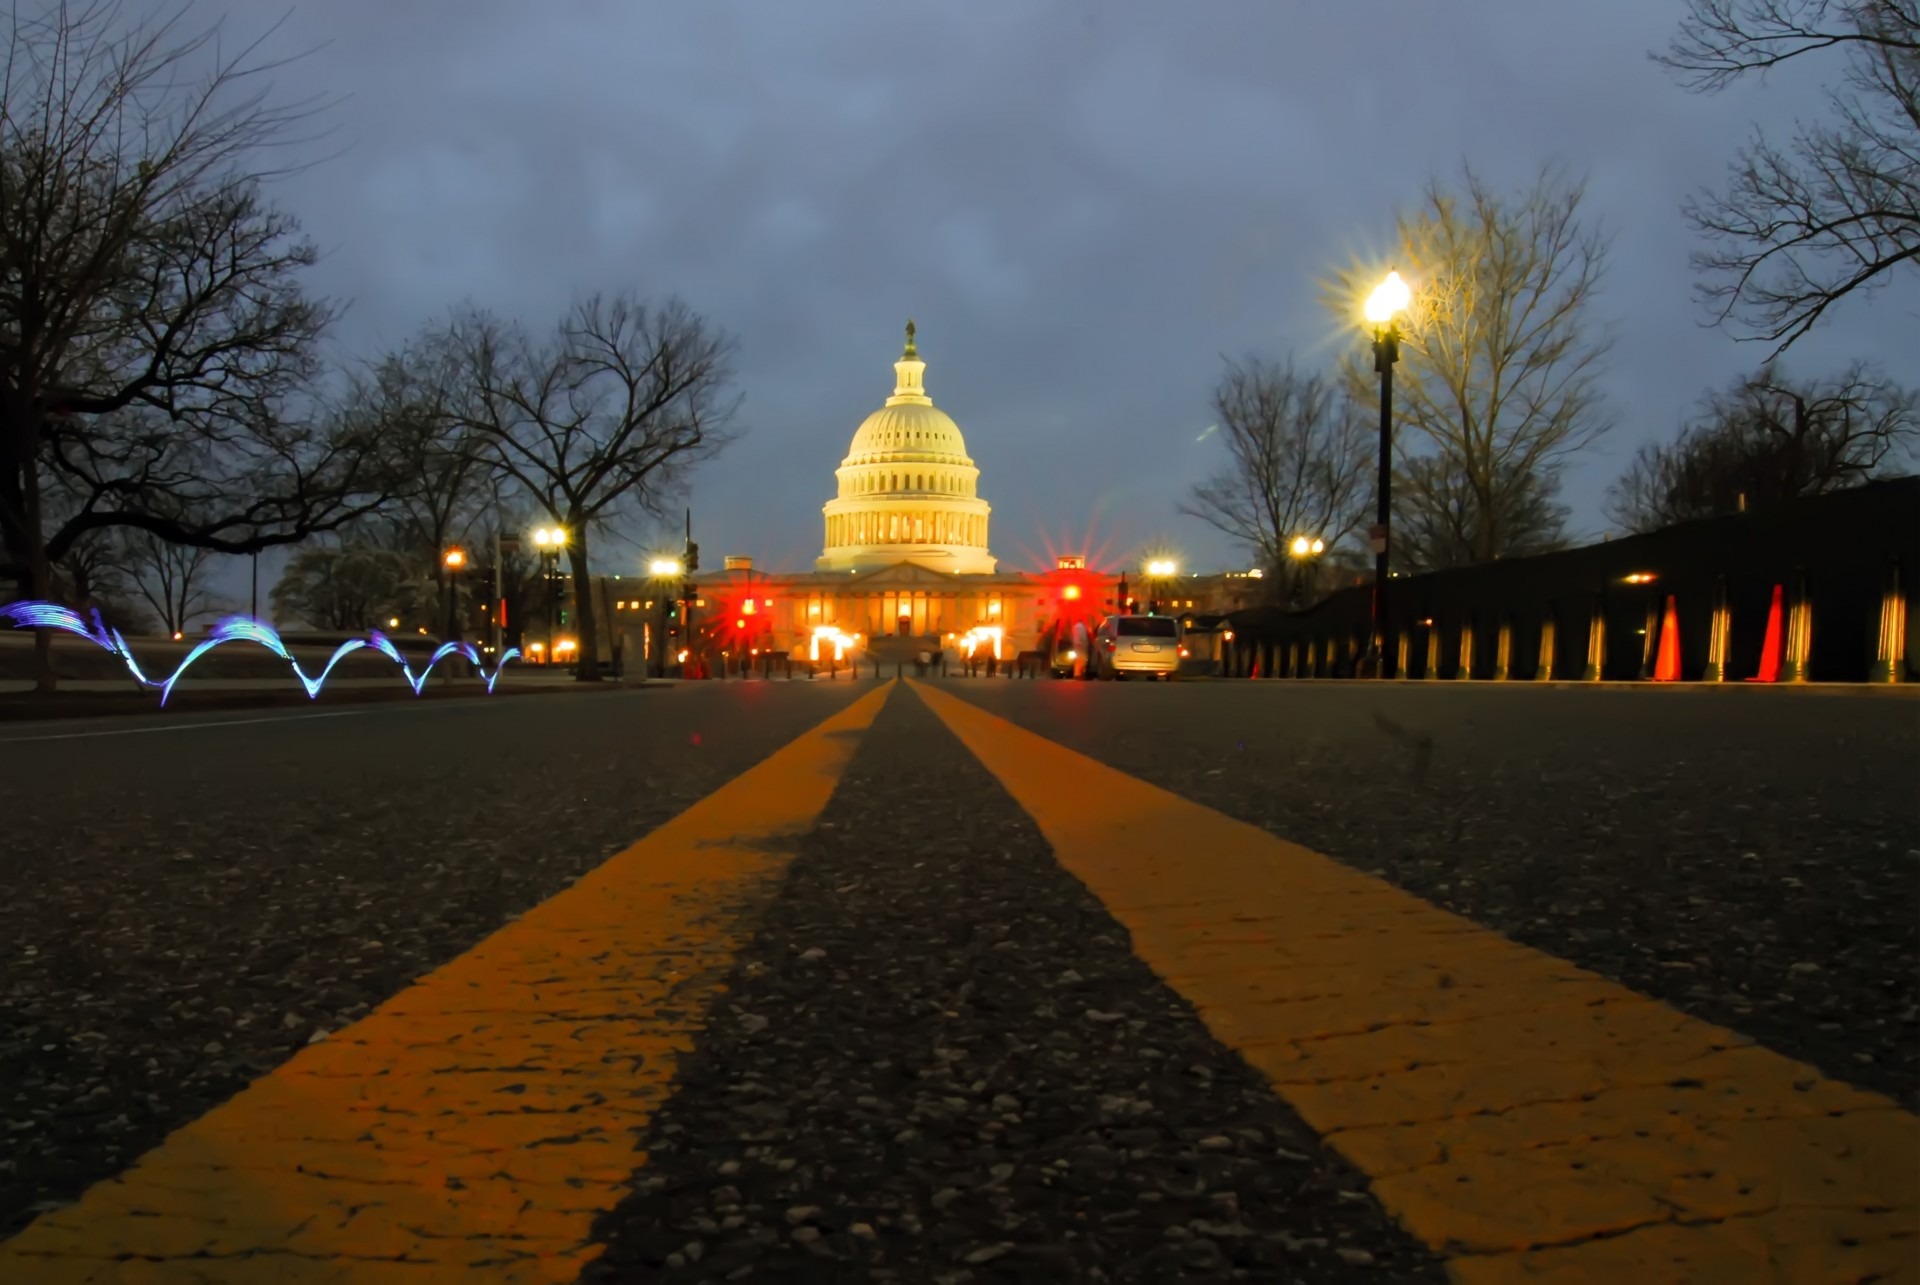
light, architecture, sunset, night, sunlight, morning, hill, dawn, city, downtown, dark, dusk, evening, america, facade, darkness, street light, attraction, historic, lighting, moonlight, capital, memorial, district, american, government, dome, capitol, congress, columbia, capitol hill